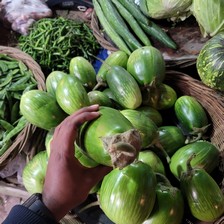
Label: others